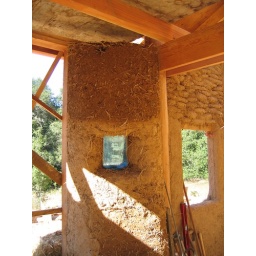
Big bottle in a cob wall